Golden Valley Norwegian Lutheran Church

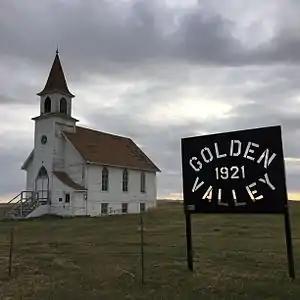

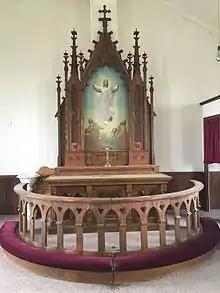
Norwegian-made church altar

Golden Valley Norwegian Lutheran Church is a historic Norwegian Lutheran church in Ralph, South Dakota. It was built around 1900 in a Rural Gothic style and was added to the National Register of Historic Places in 1987.